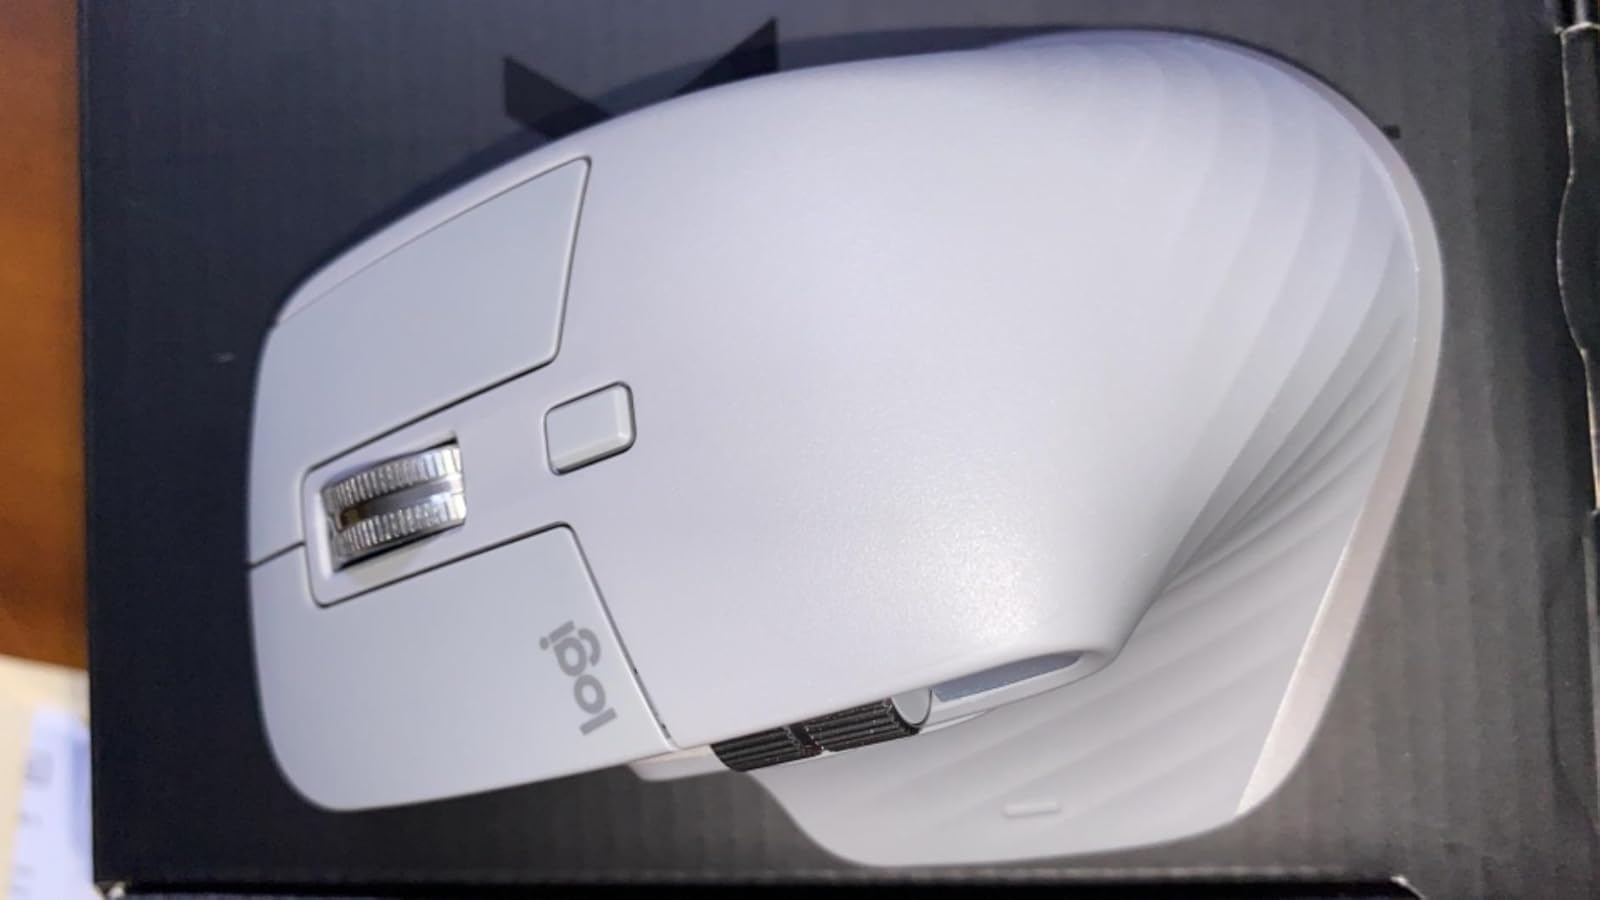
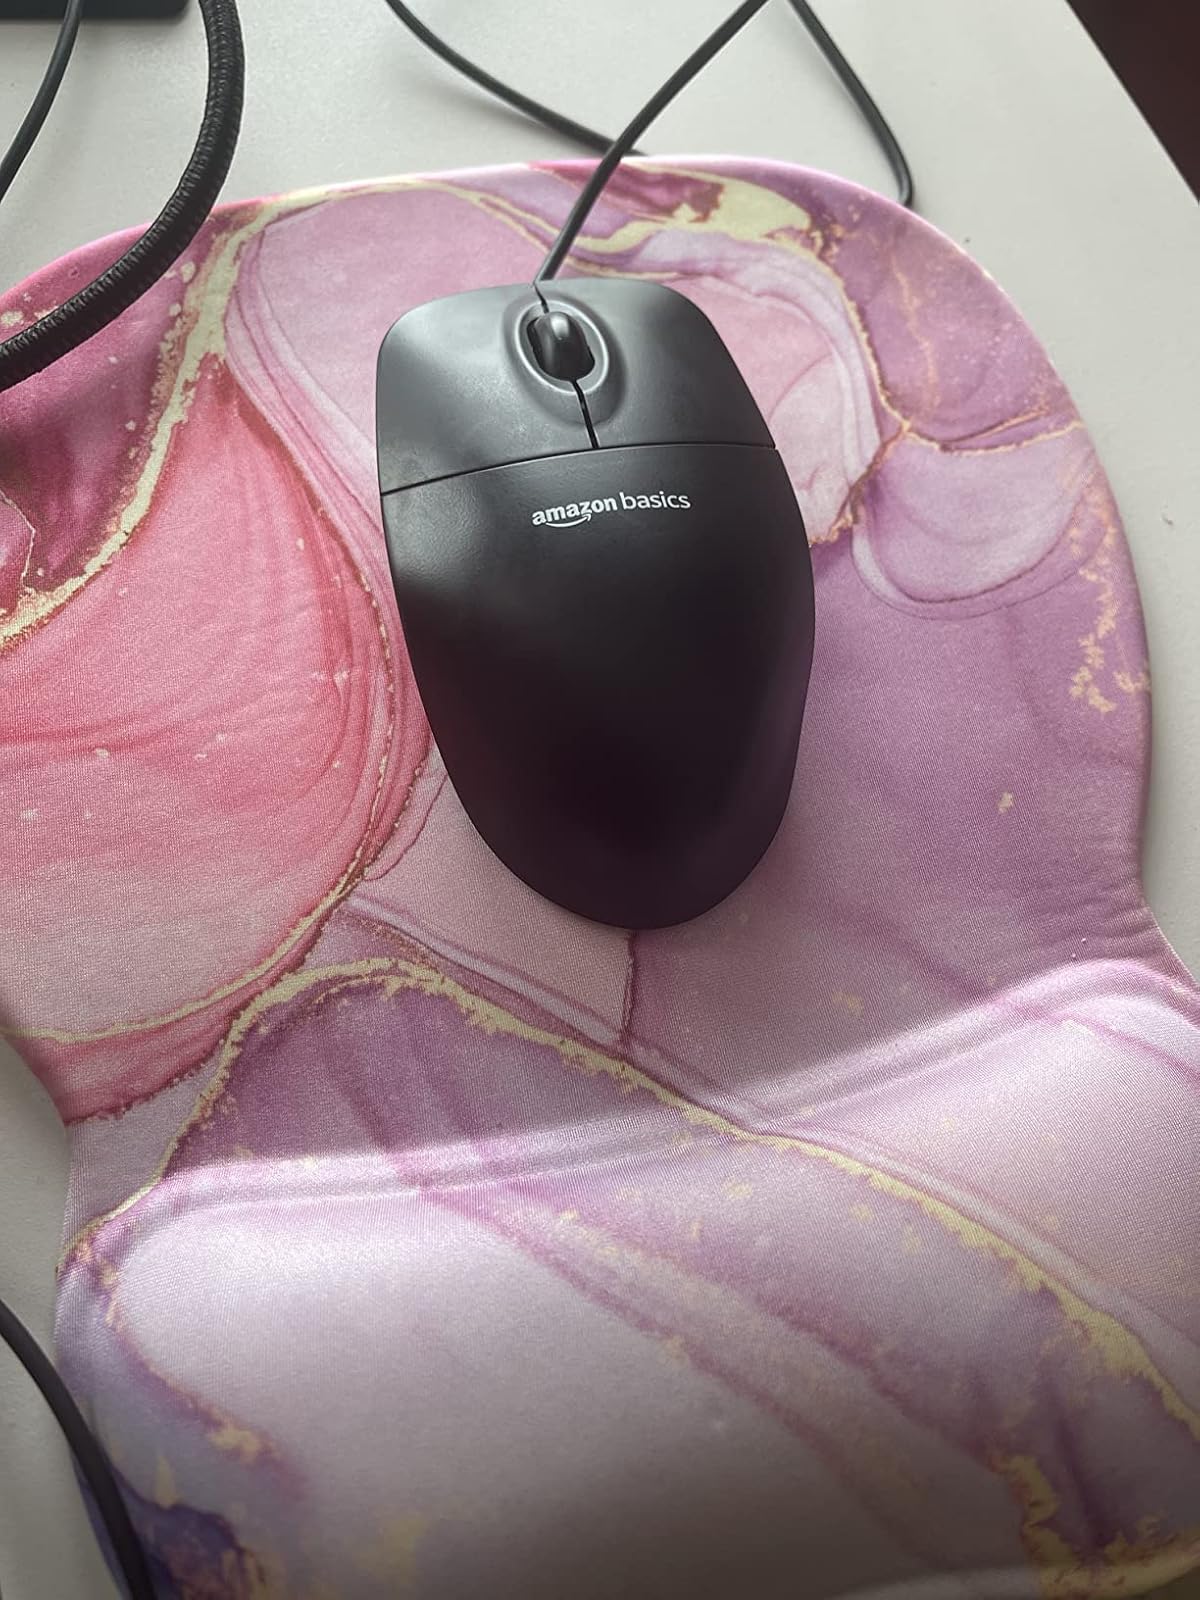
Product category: mouse
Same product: no